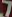
Number: 7